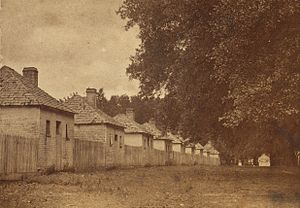
Borte med blæsten / Miljø
Fraflyttede slaveboliger af mursten fra en plantage udenfor Savannah, omkring 1870.
Borte med blæsten er en roman af den amerikanske forfatter Margaret Mitchell, der blev udgivet i 1936 og vandt Pulitzerprisen i 1937.